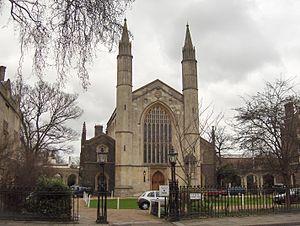
Il existe en Angleterre plus de 20 000 bâtiments classés Grade II *. Cette page est une liste de ces bâtiments du borough londonien de Camden.